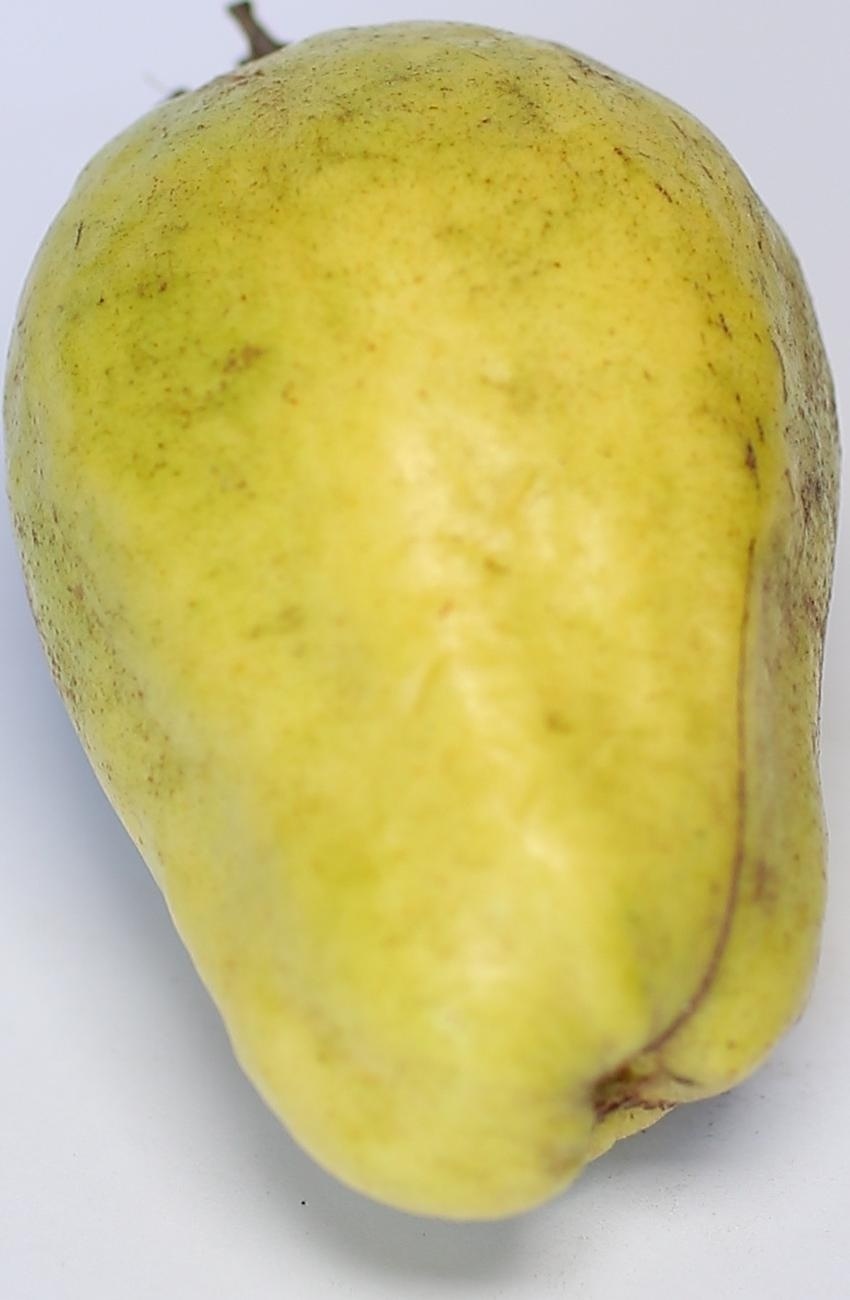
Maturity: mature-green
Variety: thadhrami